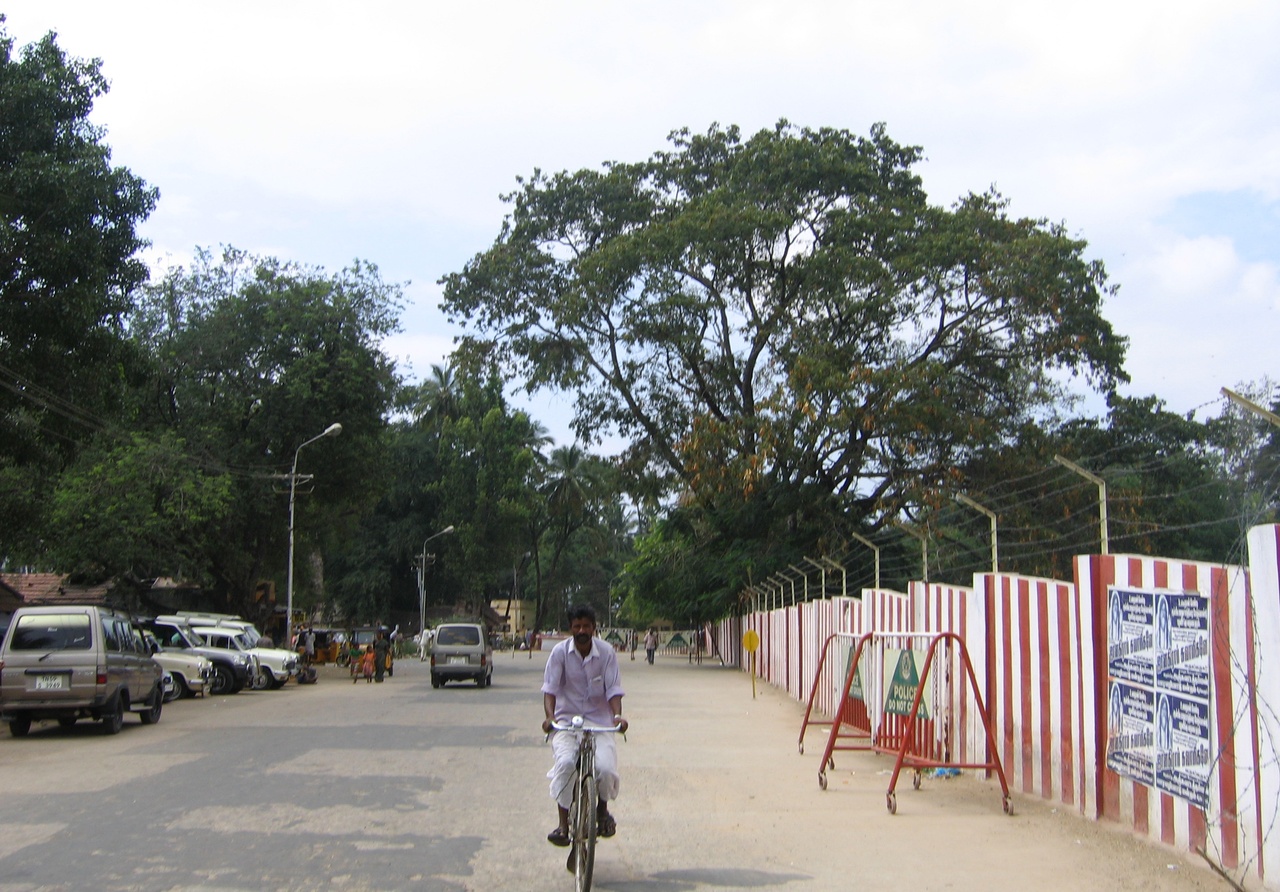
Street around Palani Temple